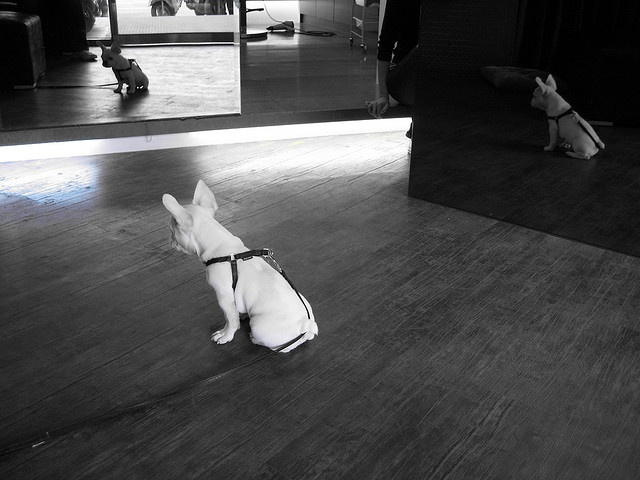
A dog with a hanging leash on the floor.
A small white dog on  leash sits on the floor.
Small white dog with leash and harness looking into a mirror.
The small leashed dog sits on the wood floor.
A sitting near a wall that has a mirror.